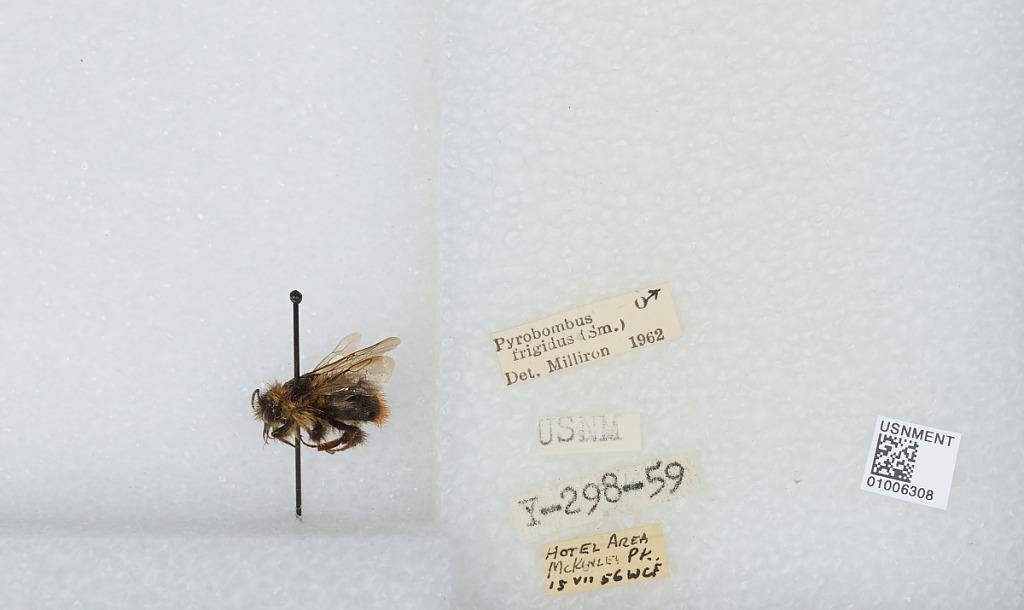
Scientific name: Bombus (Pyrobombus) frigidus Smith
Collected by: C. F.
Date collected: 1956-7-15
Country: United States
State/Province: Alaska
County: Denali
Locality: Hotel Area, McKinley Park
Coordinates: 63.6559, -148.829
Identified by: Milliron